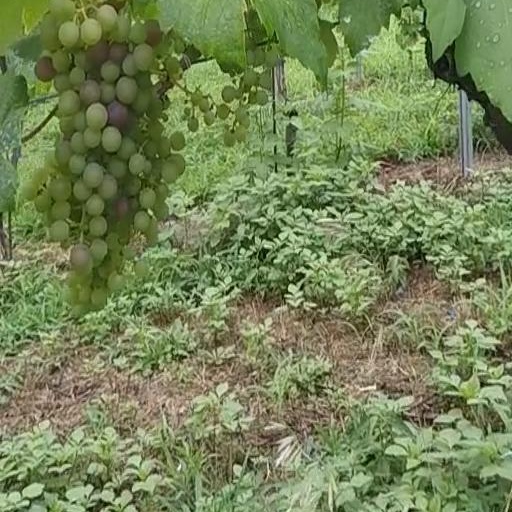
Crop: grape